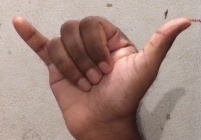
ASL sign: Y